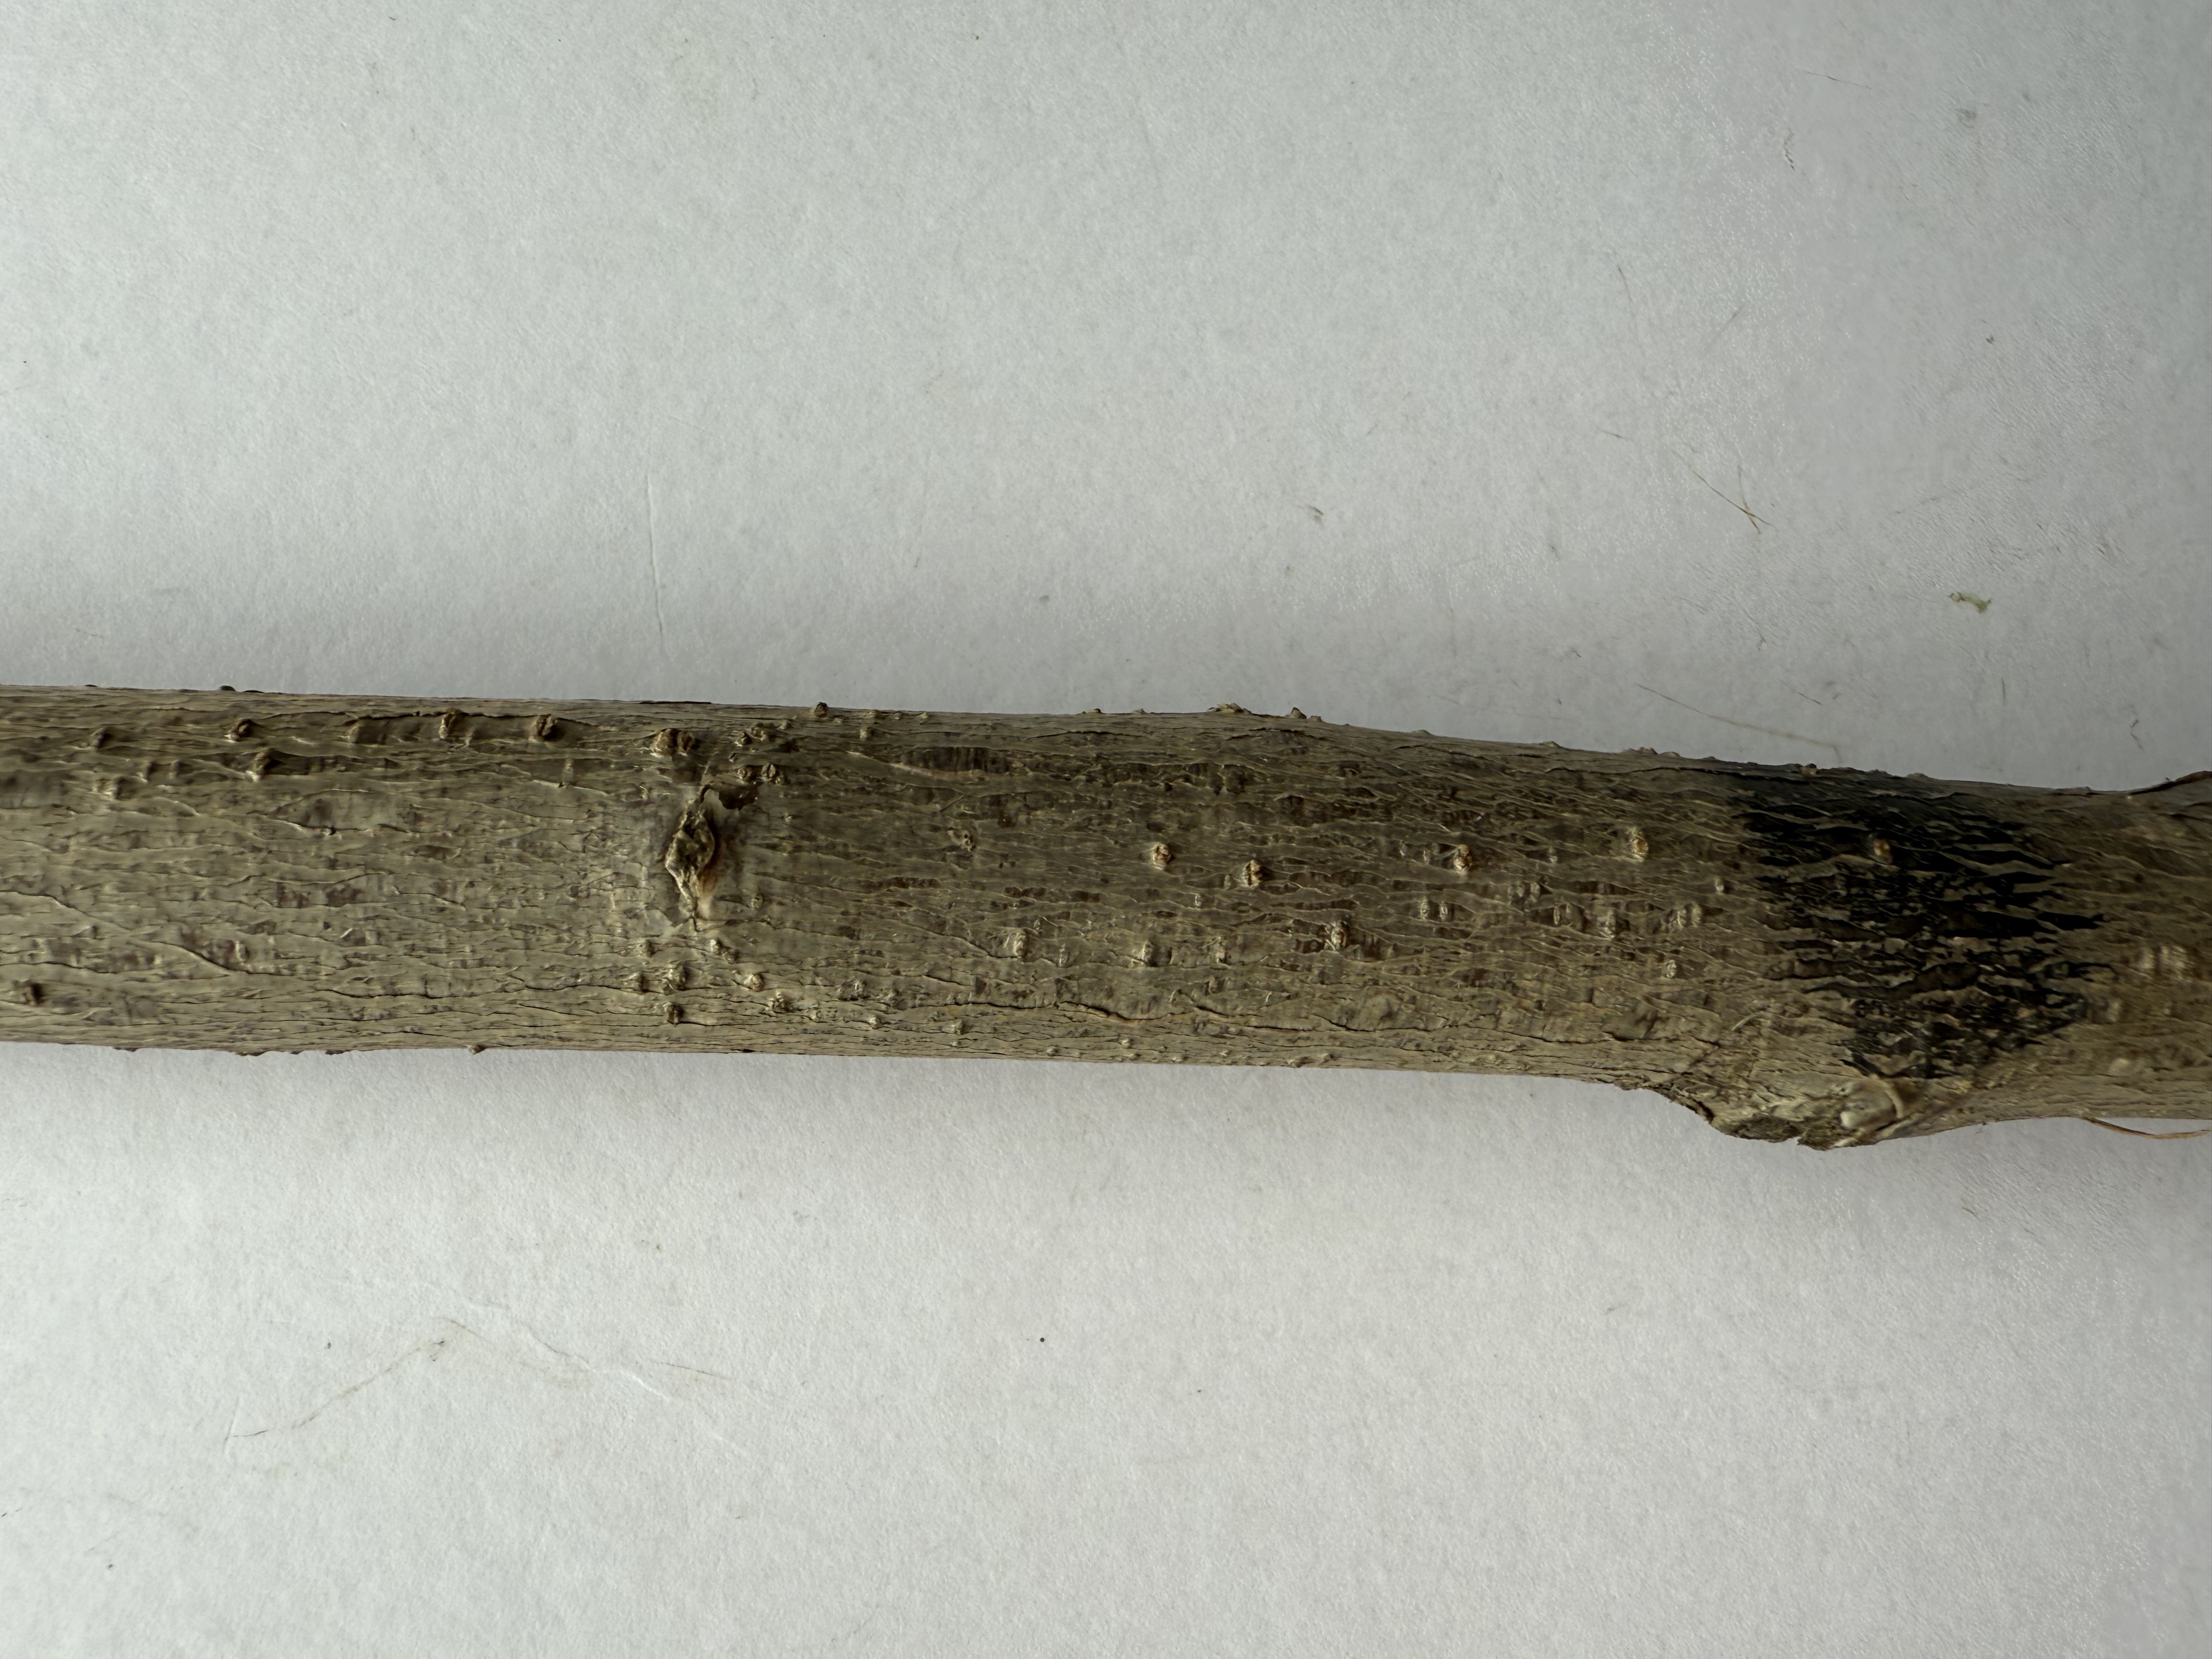
Variety: White Nectarine